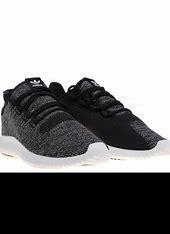
Brand: Adidas
Model: Tubular Shadow